Leo Peelen

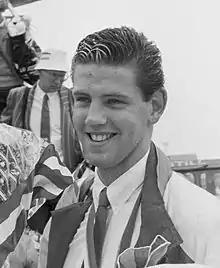
Leo Peelen in 1988

Leopoldus Eduardus Theoduris "Leo" Peelen (16 July 1968 – 24 March 2017) was a Dutch track cyclist. He won the silver medal at the 1988 Summer Olympics in Seoul in the points race. The following year, he captured a bronze medal at the 1989 World Championships. Peelen became six times Dutch champion on the track (Pointsrace in 1983, 1984, 1985 (winter), Individual Pursuit 1986 and Madison 1987 and 1988).